August Becker (painter)

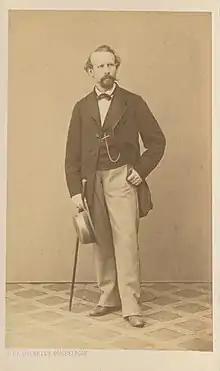
August Becker by G. & A. Overbeck (firm), c. 1868

August Becker (27 January 1821, Darmstadt - 19 December 1887, Düsseldorf) was a German landscape painter; associated with the Düsseldorfer Malerschule.